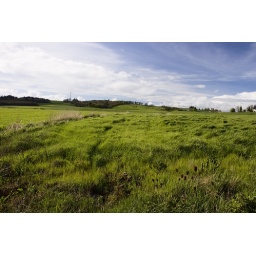
A grass seed field in the foreground under a radiantly blue sky. Typical Oregon mid-Willamette Valley springtime view.